2014 People's Climate March

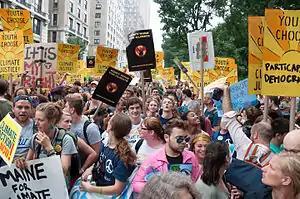
A view of one section of the march waiting to start, north of Columbus Circle on Broadway, NYC

The staging area in which marchers for the New York City event were to assemble on the morning of September 21, as agreed upon by the march organizers and local authorities, was located in a blocked-off area of Central Park West between 59th and 86th Streets, north of Manhattan's Columbus Circle, which is the official starting point of the march. The area was divided into six sections, and participating groups were to gather in the particular section appropriate to the mission and purpose of each group. These were: